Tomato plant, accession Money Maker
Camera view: bottom (45 deg); turntable rotation: 90 degrees
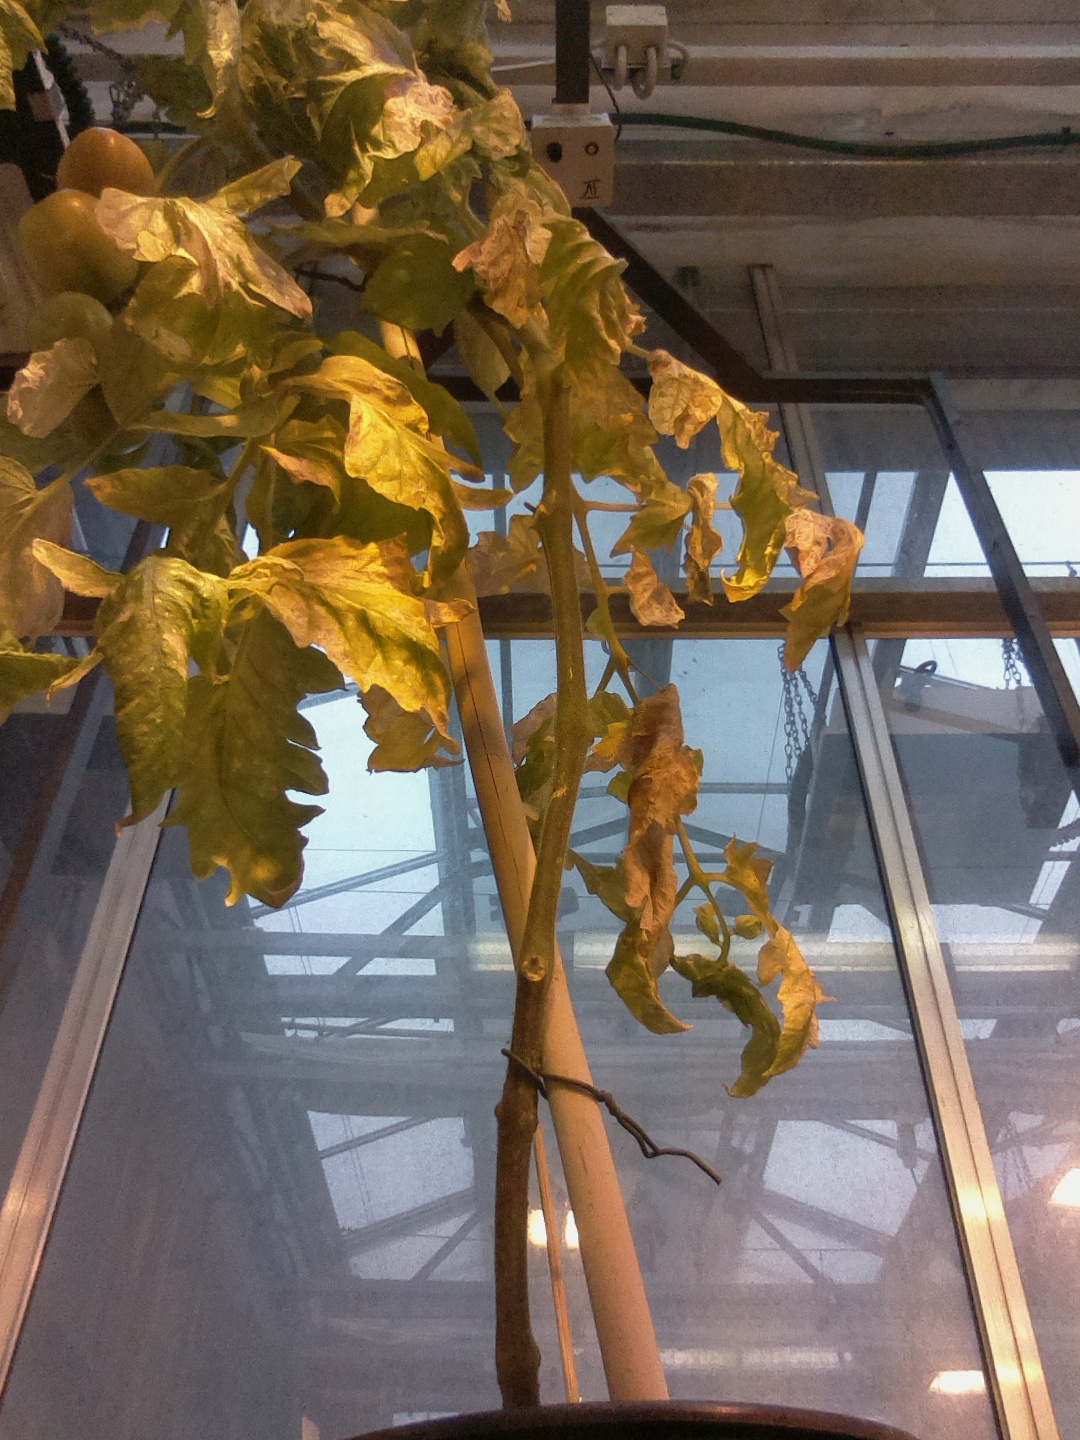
BBCH growth stage 80: fruits start showing typical ripe color (orange -> red)